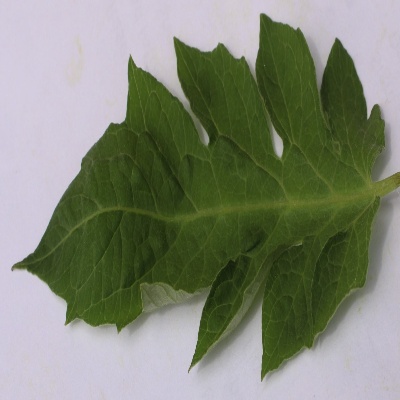
Crop: Tomato
Condition: healthy